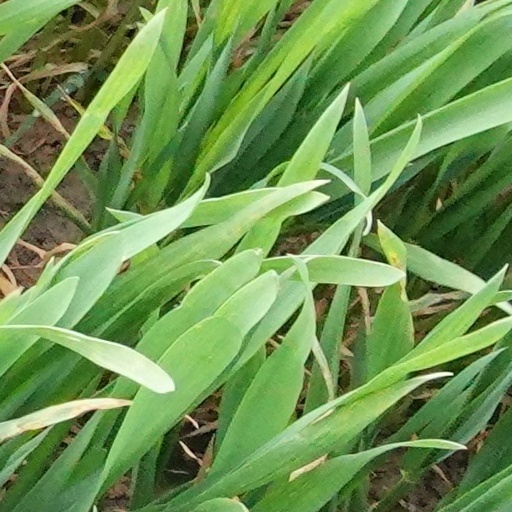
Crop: wheat